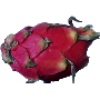
Label: red_pitahaya